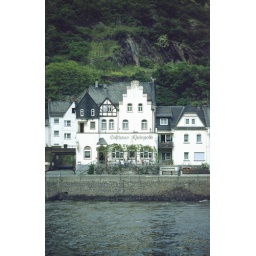
Somewhere along the Rhein in the castle region, same boat ride as the castle pics